Battle of Devil's Bridge

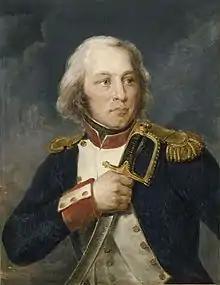
Général de division Lecourbe

The cannon guarded the entrance to the Urner-Loch, where a fierce combat was fought on the same day. The French saved their cannon from Russian hands by throwing it into the river. The Russians rushed to the bridge; the main arch remained untouched, but instead of the second arch, there was a wide and deep gaping hole: the French had already managed, in spite of the Russian riflemen fire on the right bank, to block the way of the advancing enemy. There was a skirmish between both banks, which did not bring affair to an end, as it was impossible to repair the bridge under point-blank fire. By this time, however, the Russian troops who had forded to the French side had managed to ford a path through the mountainous heights of the left bank and began to descend towards the bridge. They were an impressive force, because General Kamensky, who had received orders to cross the Betzberg ridge in the evening and follow Lecourbe to bypass the Urner-Loch and the Devil's Bridge, happened to be with them. The French could not hold on long in this place and began to retreat, while the left-bank Russian troops under Kamensky pursued them. Retreat became inevitable for the French also because, according to the campaign's general plan, the Austrian general Auffenberg, having descended from Disentis by the Maderanertal, occupied Amsteg (now Silenen) on the Reuss and knocked out from there an insignificant French detachment; thus he found himself at the French rear. Although Lecourbe forced Auffenberg to withdraw along the Maderanertal, the Austrians still remained close by, maintaining a threatening position.